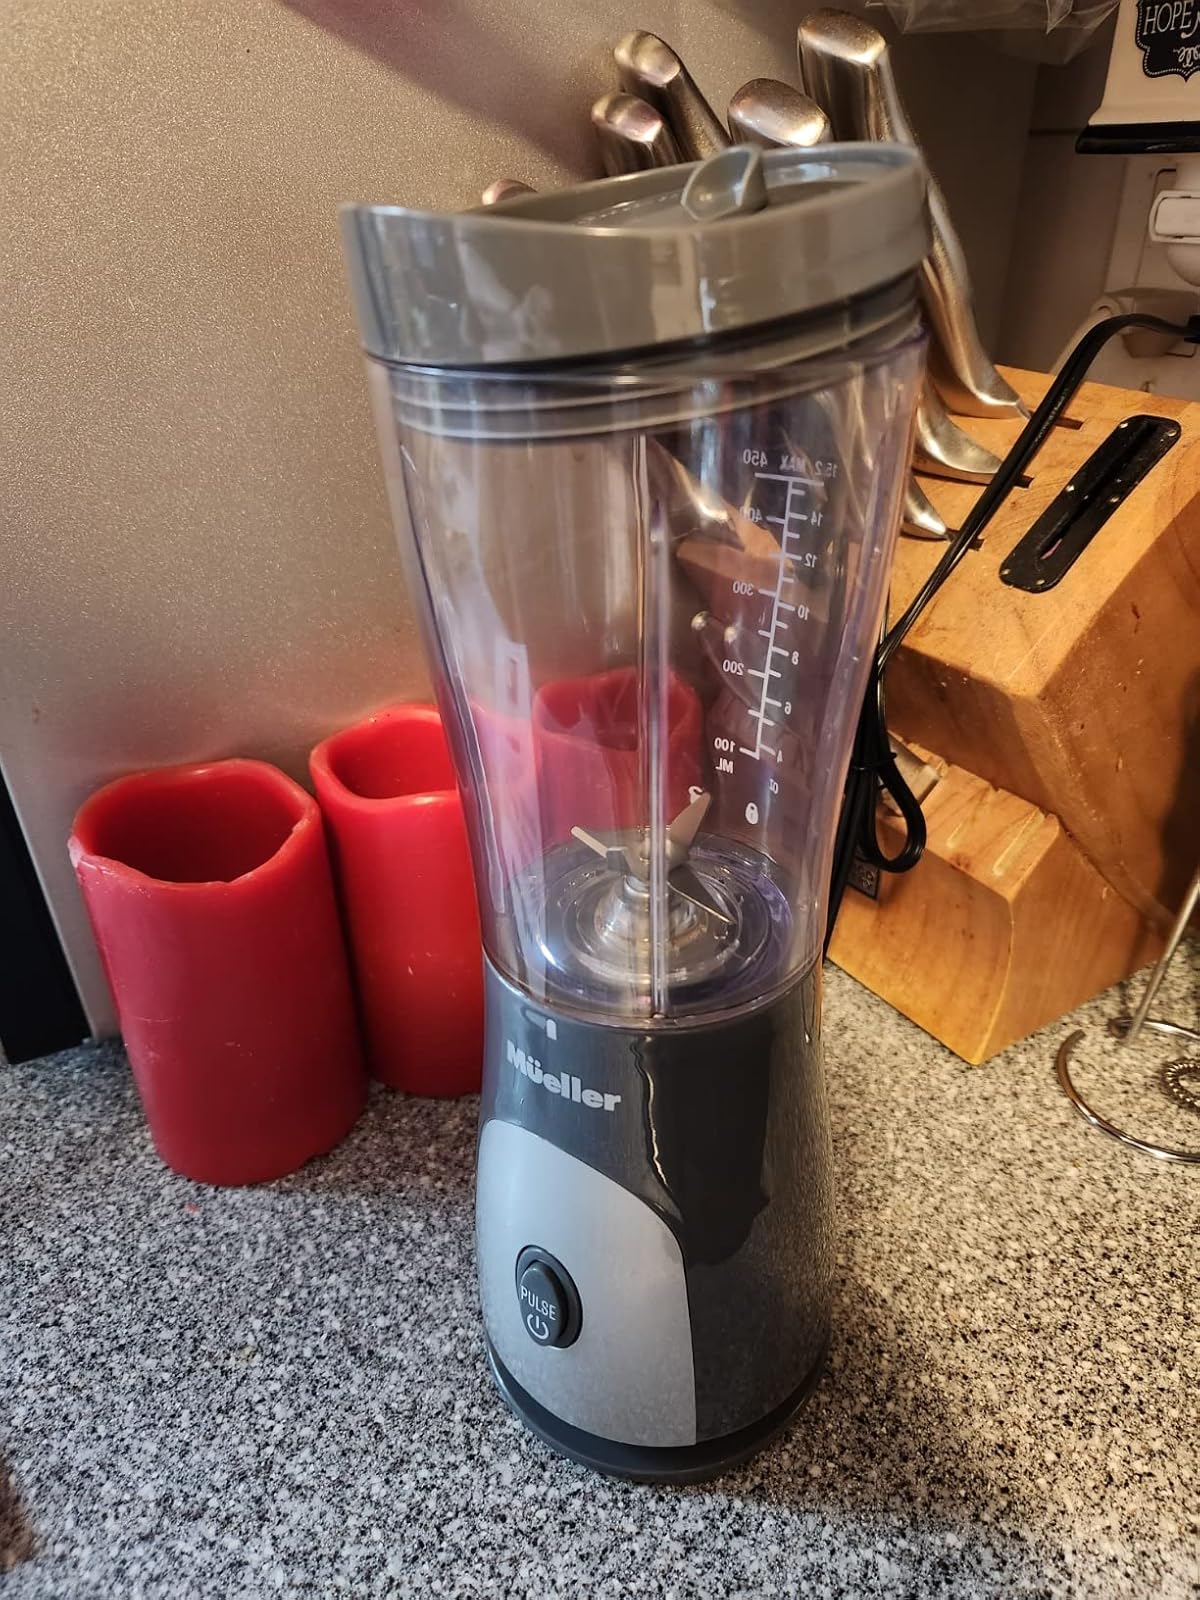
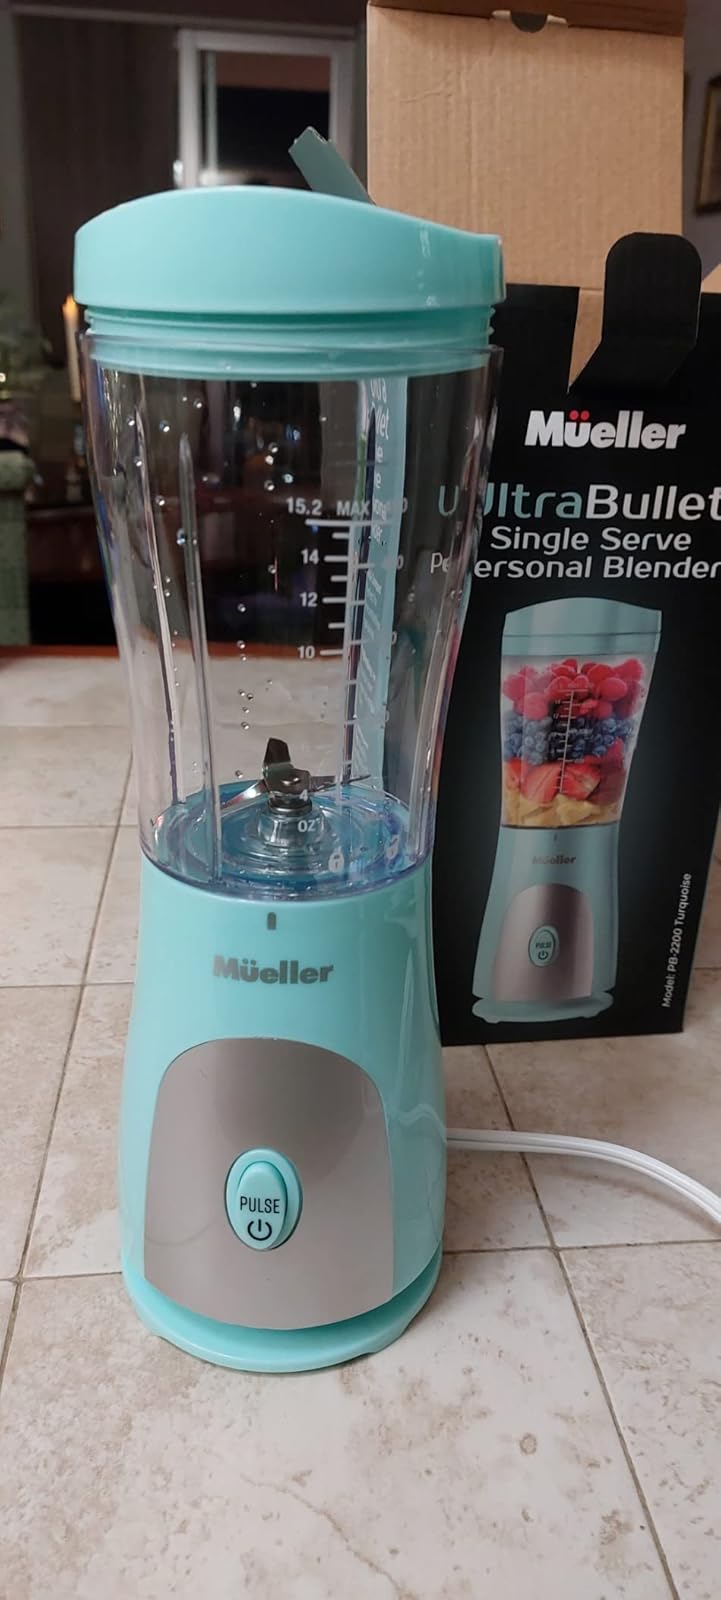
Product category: items_blender
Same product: no